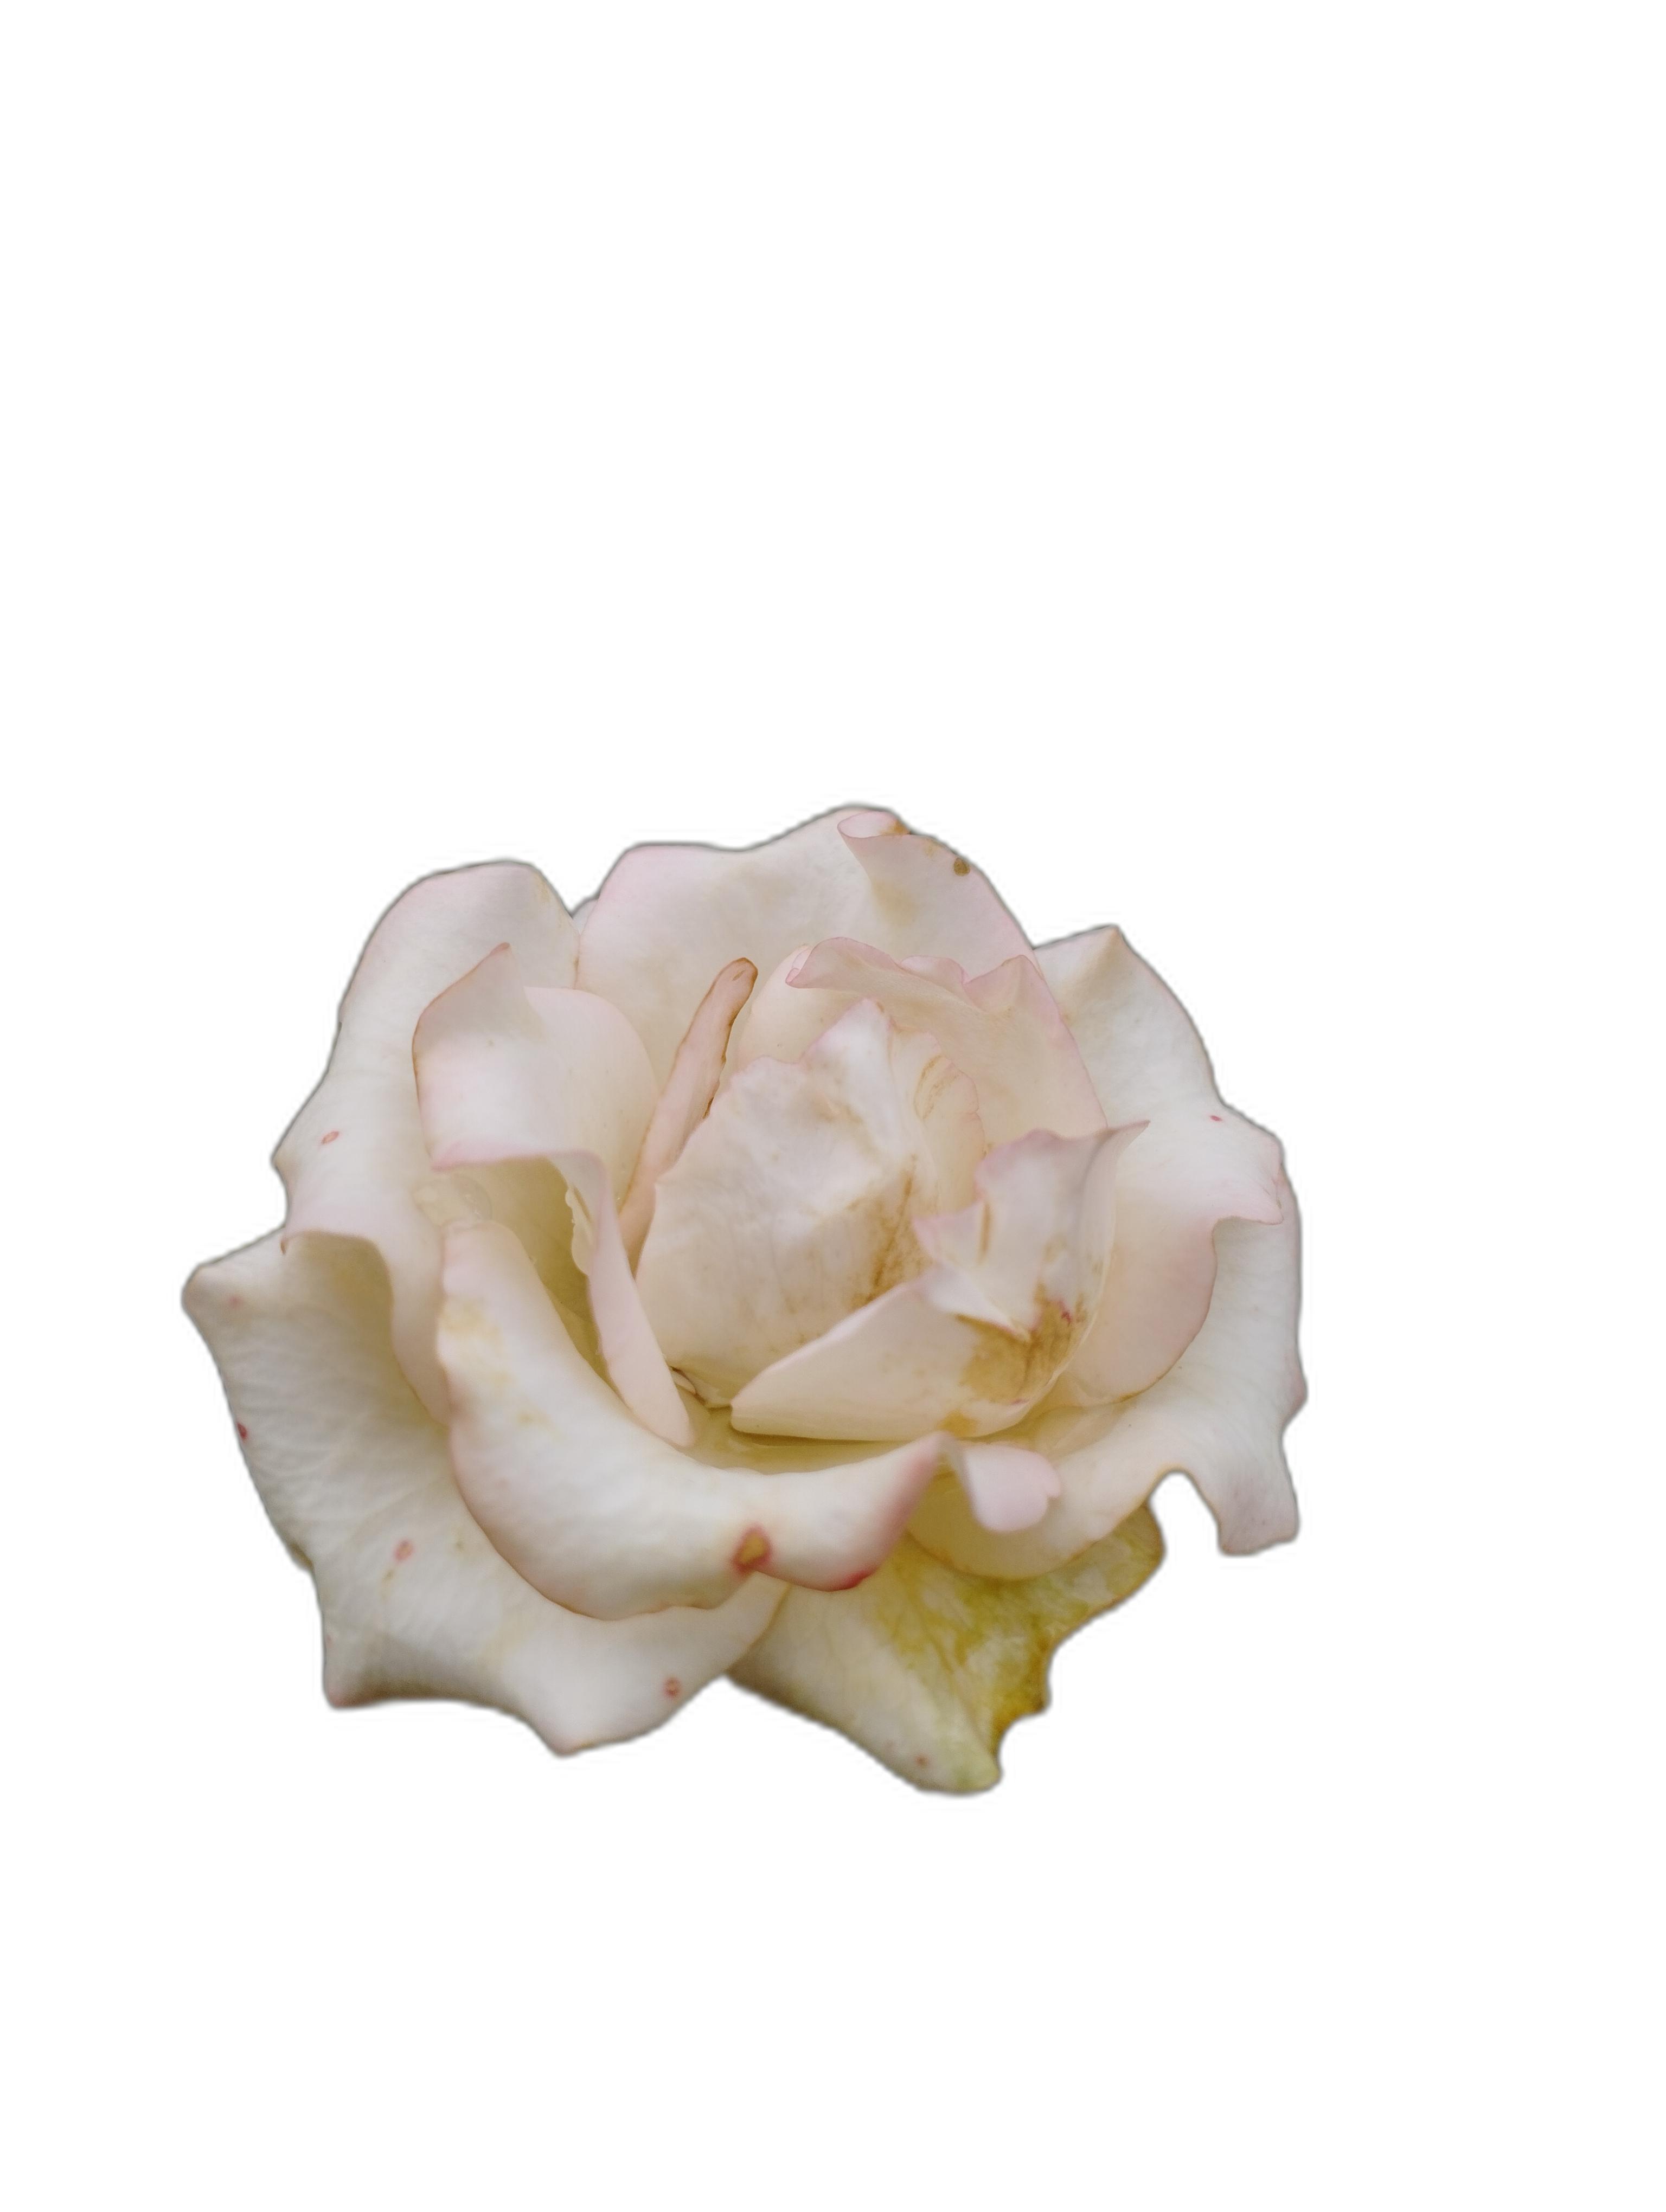
Label: Rose